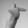
ASL letter: T